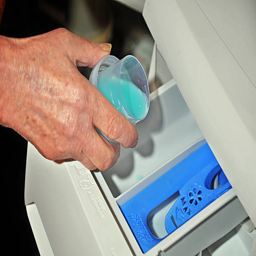
hands of an elderly woman poured liquid